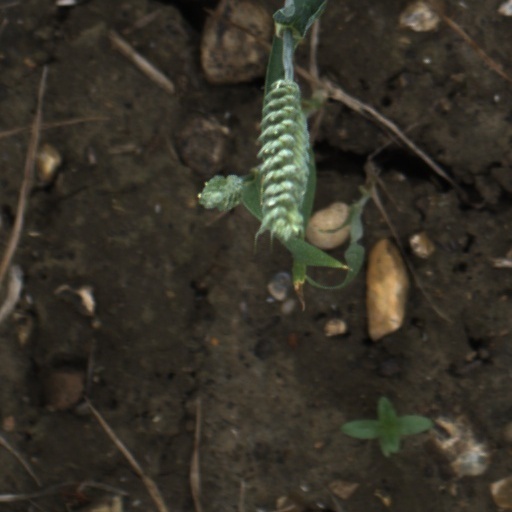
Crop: wheat